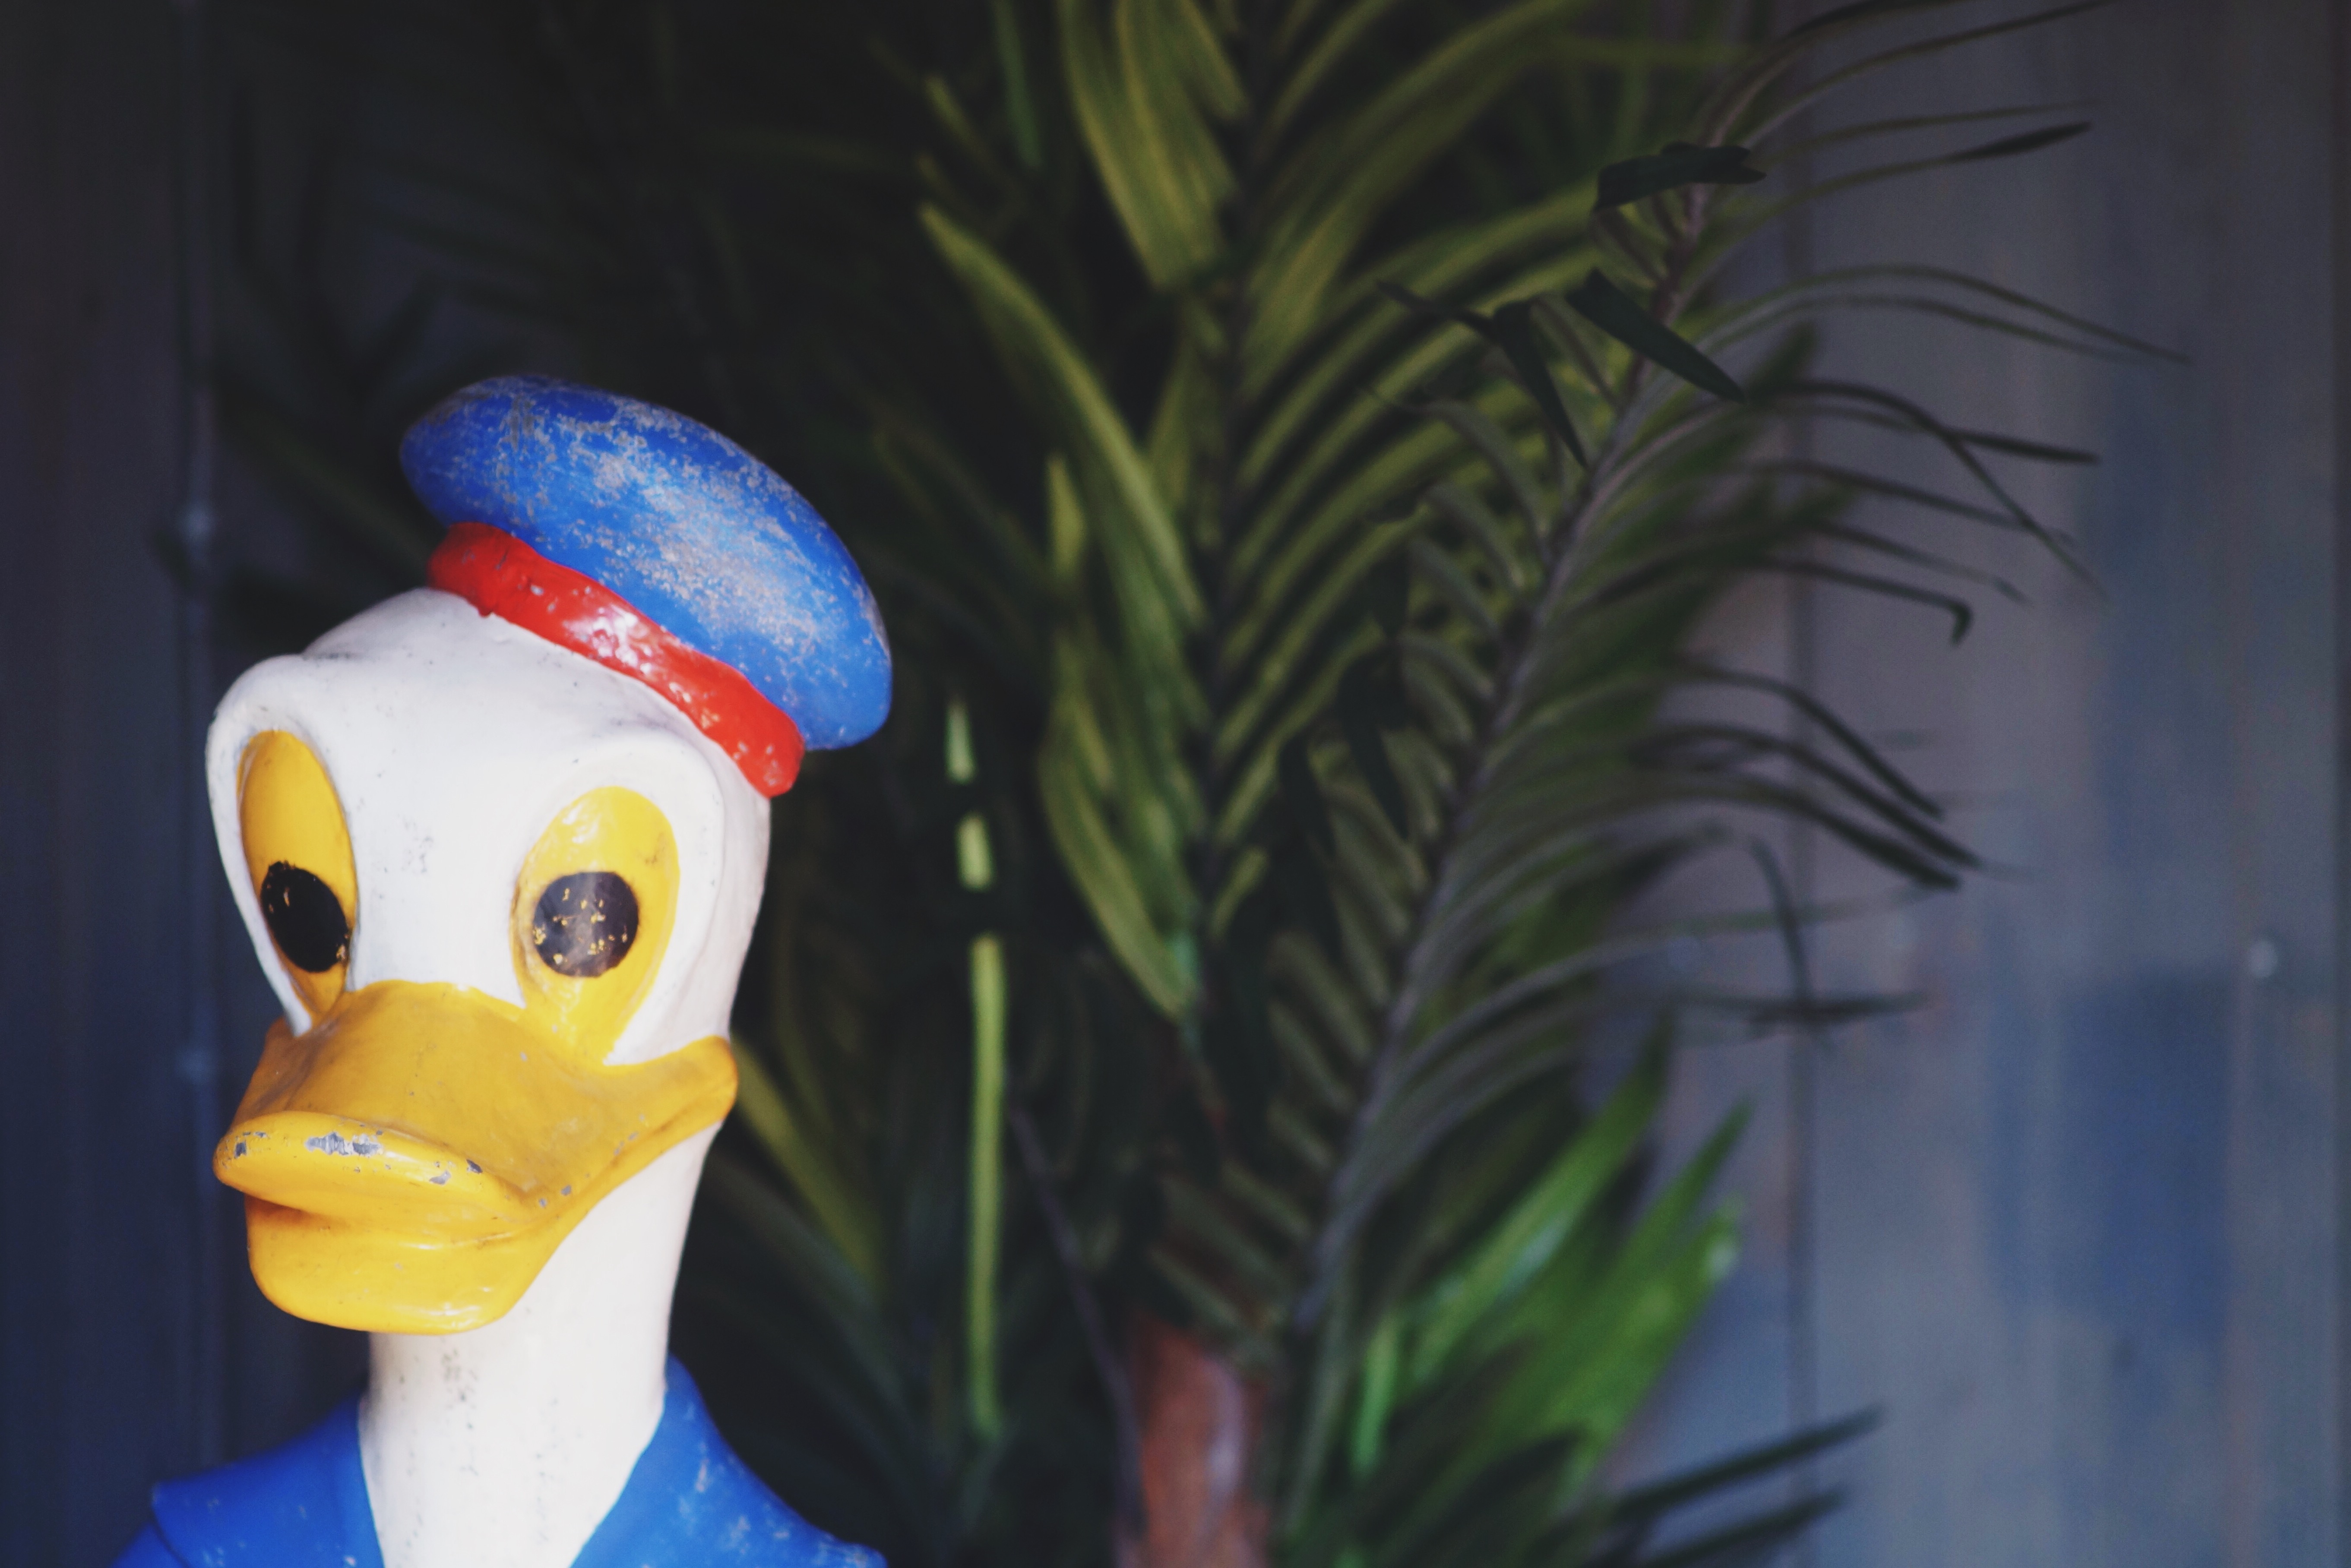
bird, color, blue, art, duck, water bird